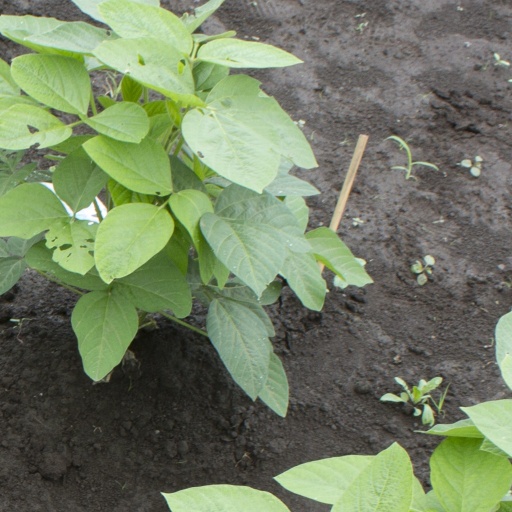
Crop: soybean